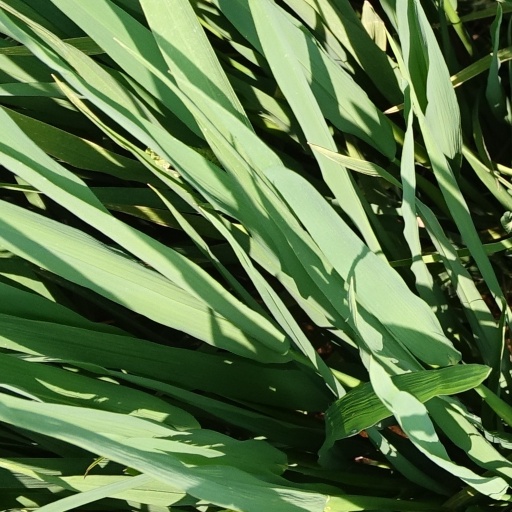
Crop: rice